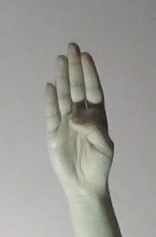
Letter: kaaf